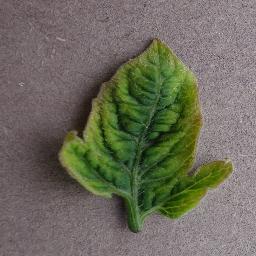
Label: Tomato___Tomato_Yellow_Leaf_Curl_Virus